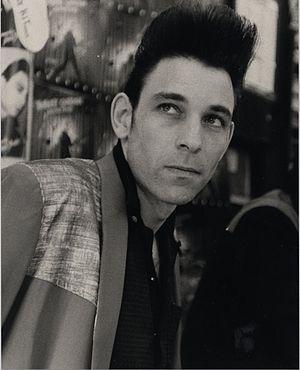
Robert Gordon est un chanteur américain né le 29 mars 1947 dont les genres musicaux vont du rock 'n' roll, country et rockabilly. Il participe au renouveau du Rockabilly dans les années 1970 en reprenant des adaptations des œuvres de Johnny Burnette, Billy Lee Riley, Eddie Cochran, Gene Vincent, Sanford Clark, Jack Scott, Elvis Presley, Bill Haley, Conway Twitty. Il se présente aux côtés d'autres artistes comme les Stray Cats, mais n'arrive pas à s'imposer face à cette vague qui a assuré la fortune de ses successeurs.